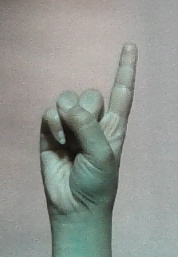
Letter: bb